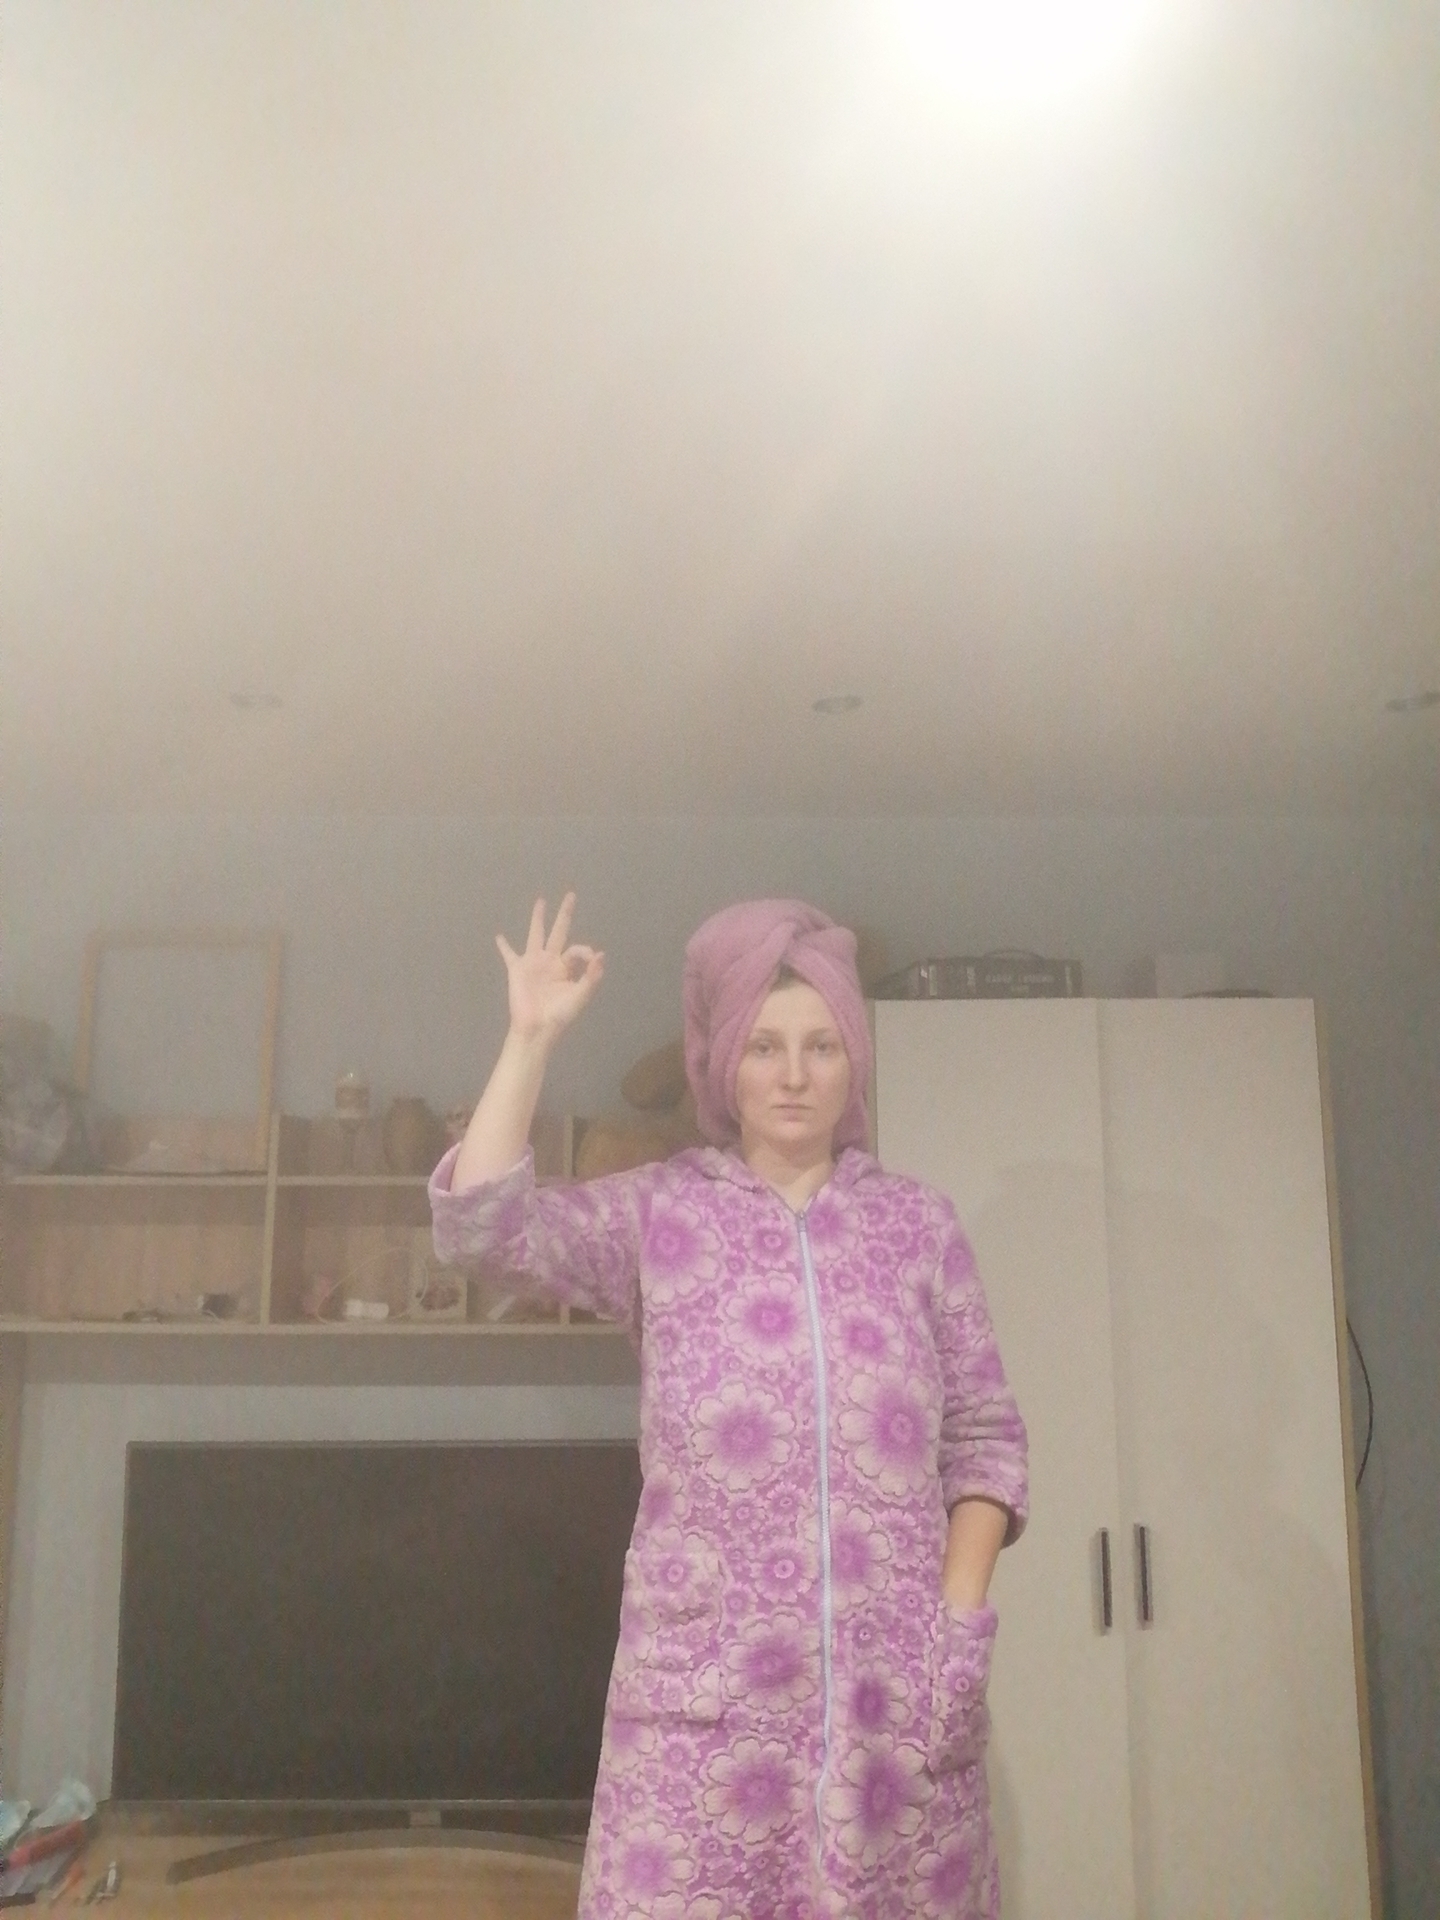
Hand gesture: ok